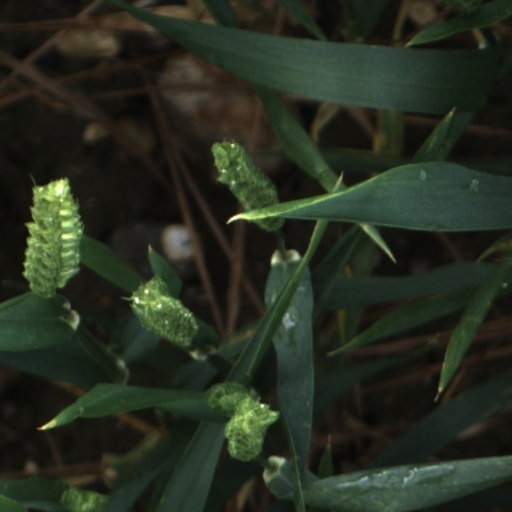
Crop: wheat